Manora Fort, Thanjavur

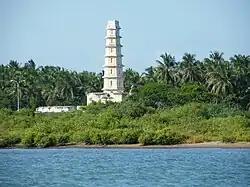

The fort was built by Tanjavur Maratha ruler Serfoji II (1777-1832 CE) in 1814–1815 to commemorate the successful advance of the British over Napoléon Bonaparte (15 August 1769 – 5 May 1821) in the Battle of Waterloo in 1815. The fort acted as a residence for the royal family and also as a light-house.